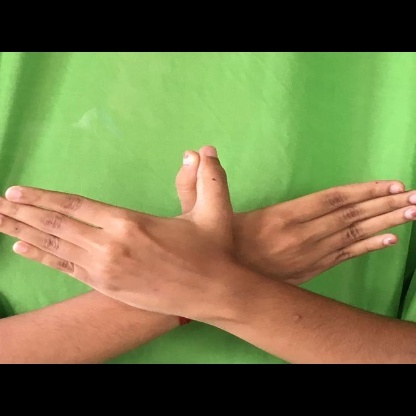
Mudra: Garuda